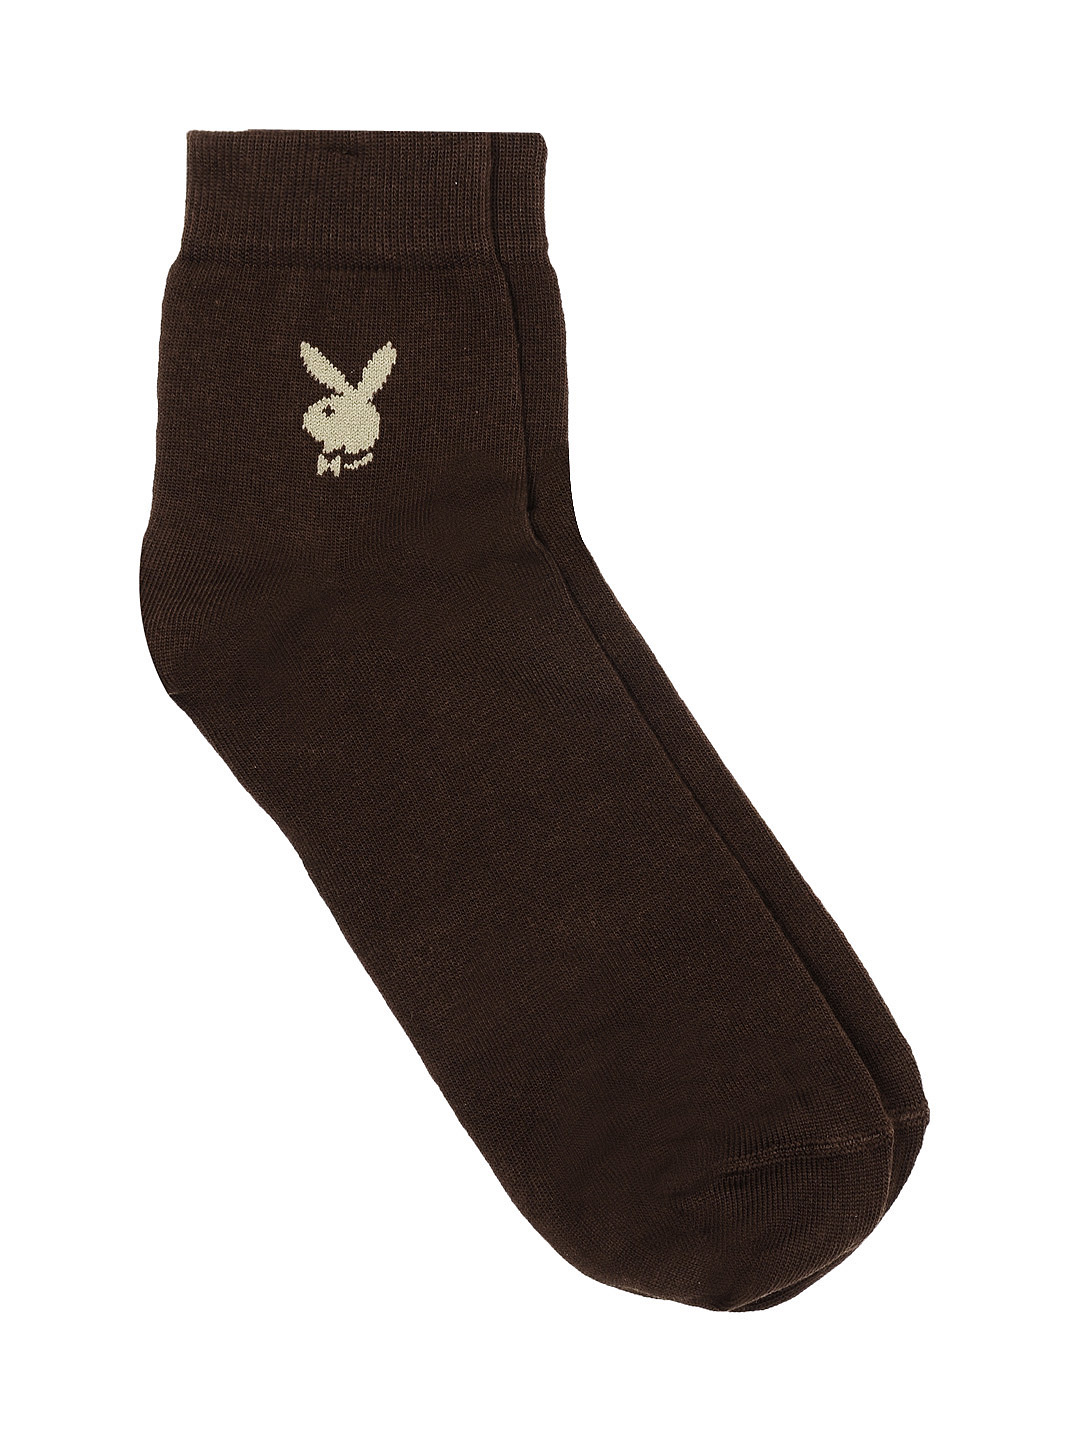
Playboy Men Brown Formal Socks
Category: Accessories / Socks / Socks
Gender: Men
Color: Brown
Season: Summer 2016
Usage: Formal